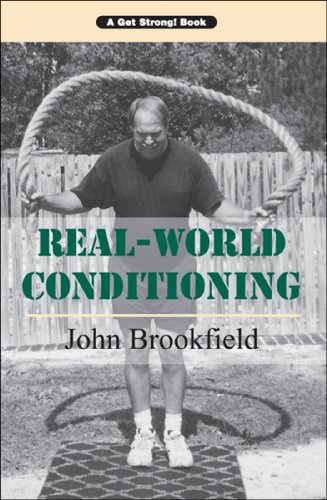
Real-World Conditioning
Category: Buy a Kindle
About the Author John Brookfield is in a class by himself when it comes to endurance combined with strength. John's endlessly creative approaches to training help him push the boundaries in his specialties: tearing decks of cards, bending nails, scrolling long steel bars, doing one-mile truck pulls, and launching his Battling Ropes program. John is always on the leading edge, creating fresh new training concepts.John's feats of strength have earned him appearances on Today , Live with Regis and Kathie Lee , and Good Morning America , and they have been noted in Ripley's Believe It or Not and Guinness World Records .John Brookfield's other publications include Mastery of Hand Strength, Revised Edition , The Grip Master's Manual , Training with Cables for Strength , Blueprint for Grip Strength DVD, and Dexterity Ball Training for Hands course.
Features: It's easy to give up on an exercise when you feel tired, but that's not how you train your mind and condition your body to keep going when it counts. Go beyond your comfort zone as you learn to maintain your pace while doing a mix of practical outdoor movements, straight from the proving grounds of John Brookfield.